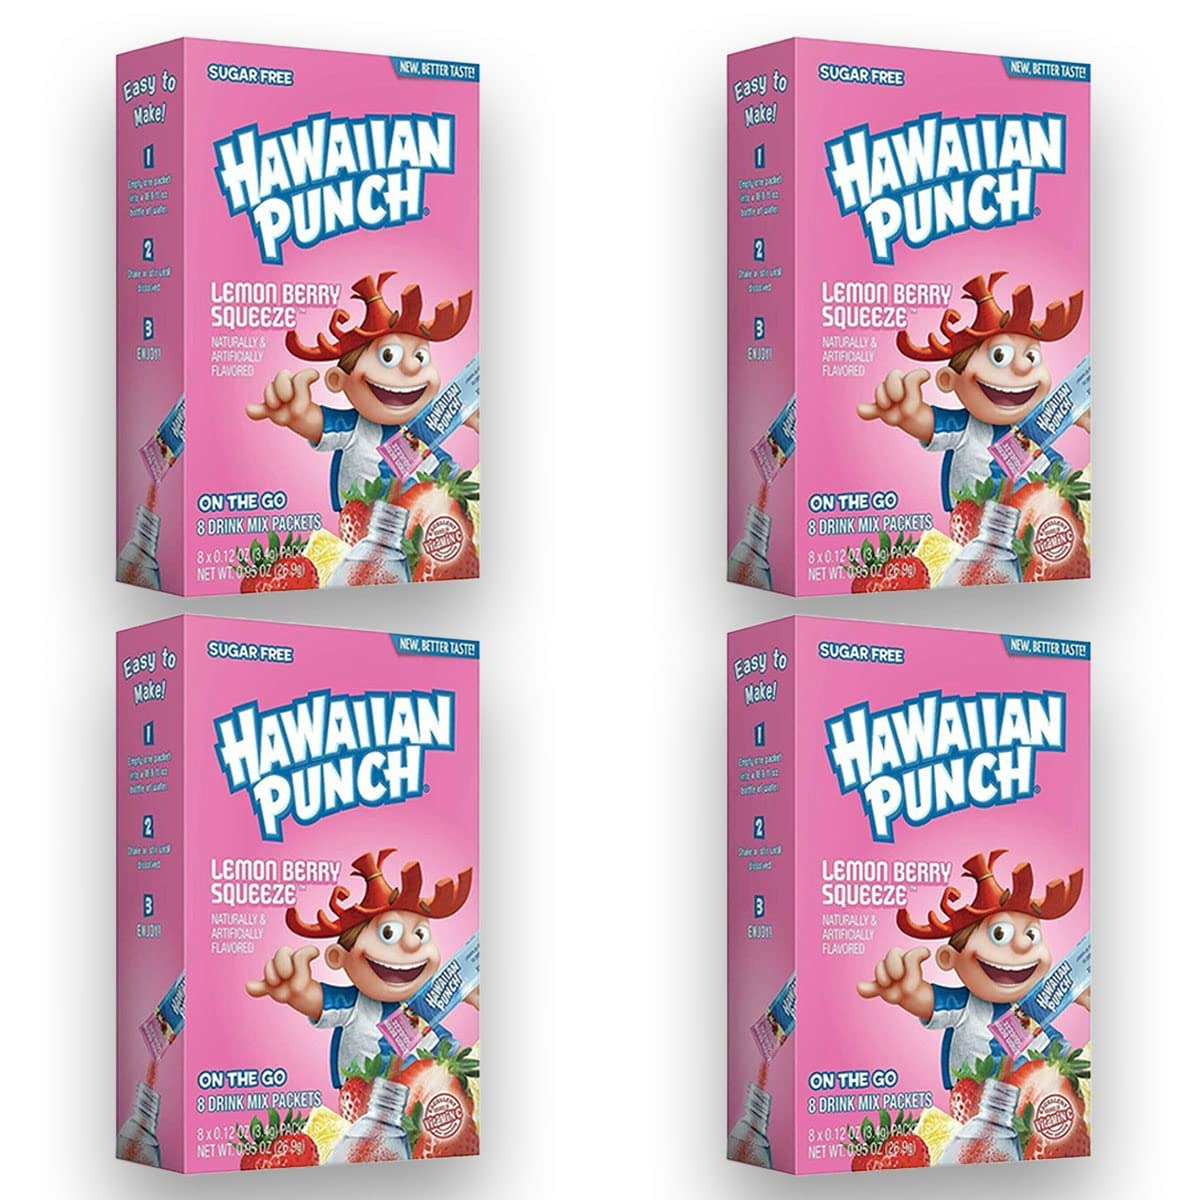
Item Name: Hawaiian Punch Lemon Berry Sugar-Free Powdered Drink Mix 4 Count of 8 packets each for Total of 32 Sticks bundle packaged by D'Elite Box
Bullet Point 1: Four of 8 ct. boxes of Hawaiian Punch Lemon Berry Zero Sugar Artificially Flavored Powdered Drink Mix
Bullet Point 2: Hawaiian Punch Lemon Berry Powdered Drink Mix is delicious and sugar free
Bullet Point 3: Bursting with refreshingly sweet Lemon Berry Flavor
Bullet Point 4: Drink mix packets are a good source of vitamin C and they contain zero sugar
Bullet Point 5: Enjoy a drink at work or at home, or mix a drink packet in a bottle of water to take on-the-go
Value: 3.8
Unit: Ounce

Price: 9.99